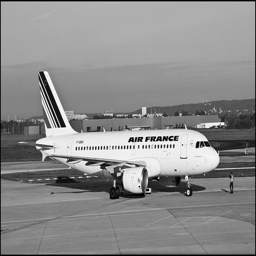
A large passenger jet sitting on an airport tarmac.
An Air France plane parked in an airport
A jet airliner sitting on the airfield waiting to move to the terminal zone.
A large Air France airplane is sitting on a runway while a worker approaches it.
Large white airplane parked at an airport with lettering on the side.